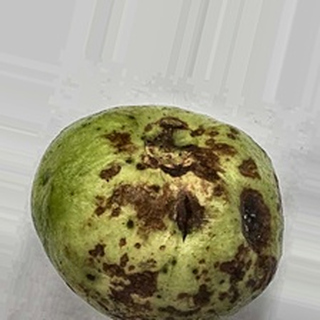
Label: guava_anthracnose